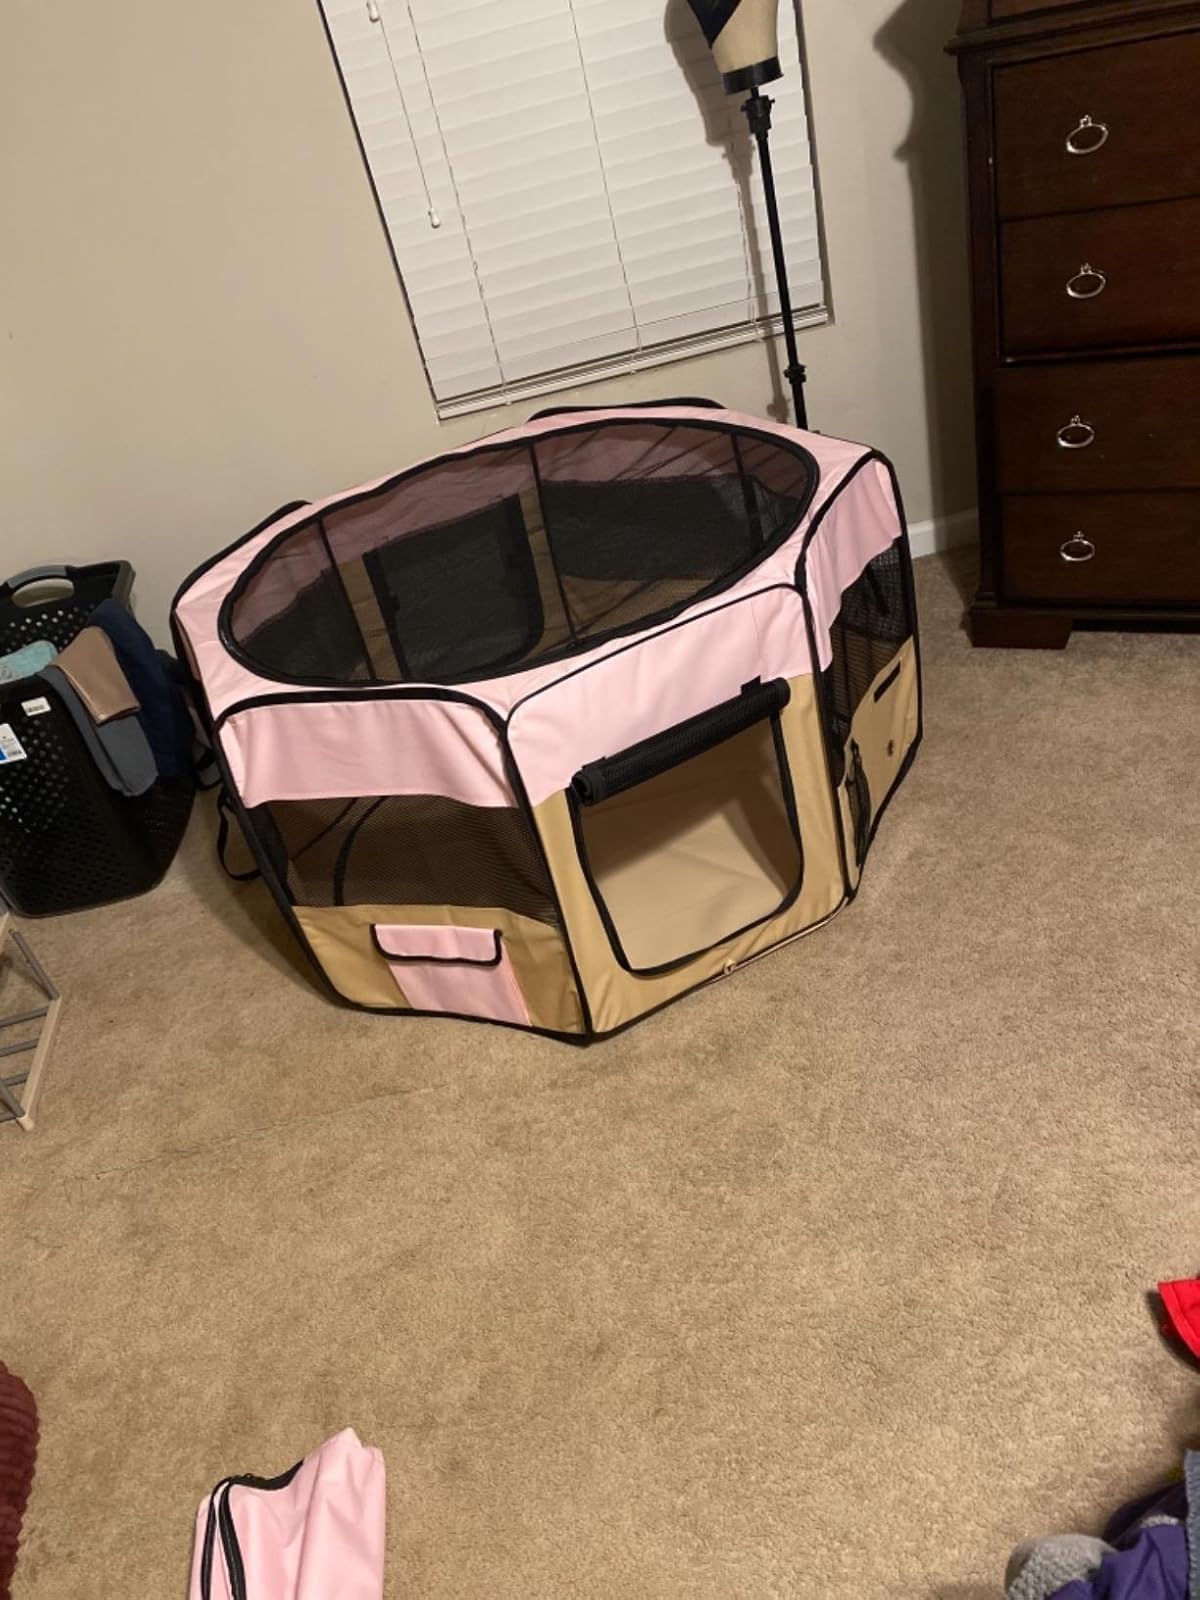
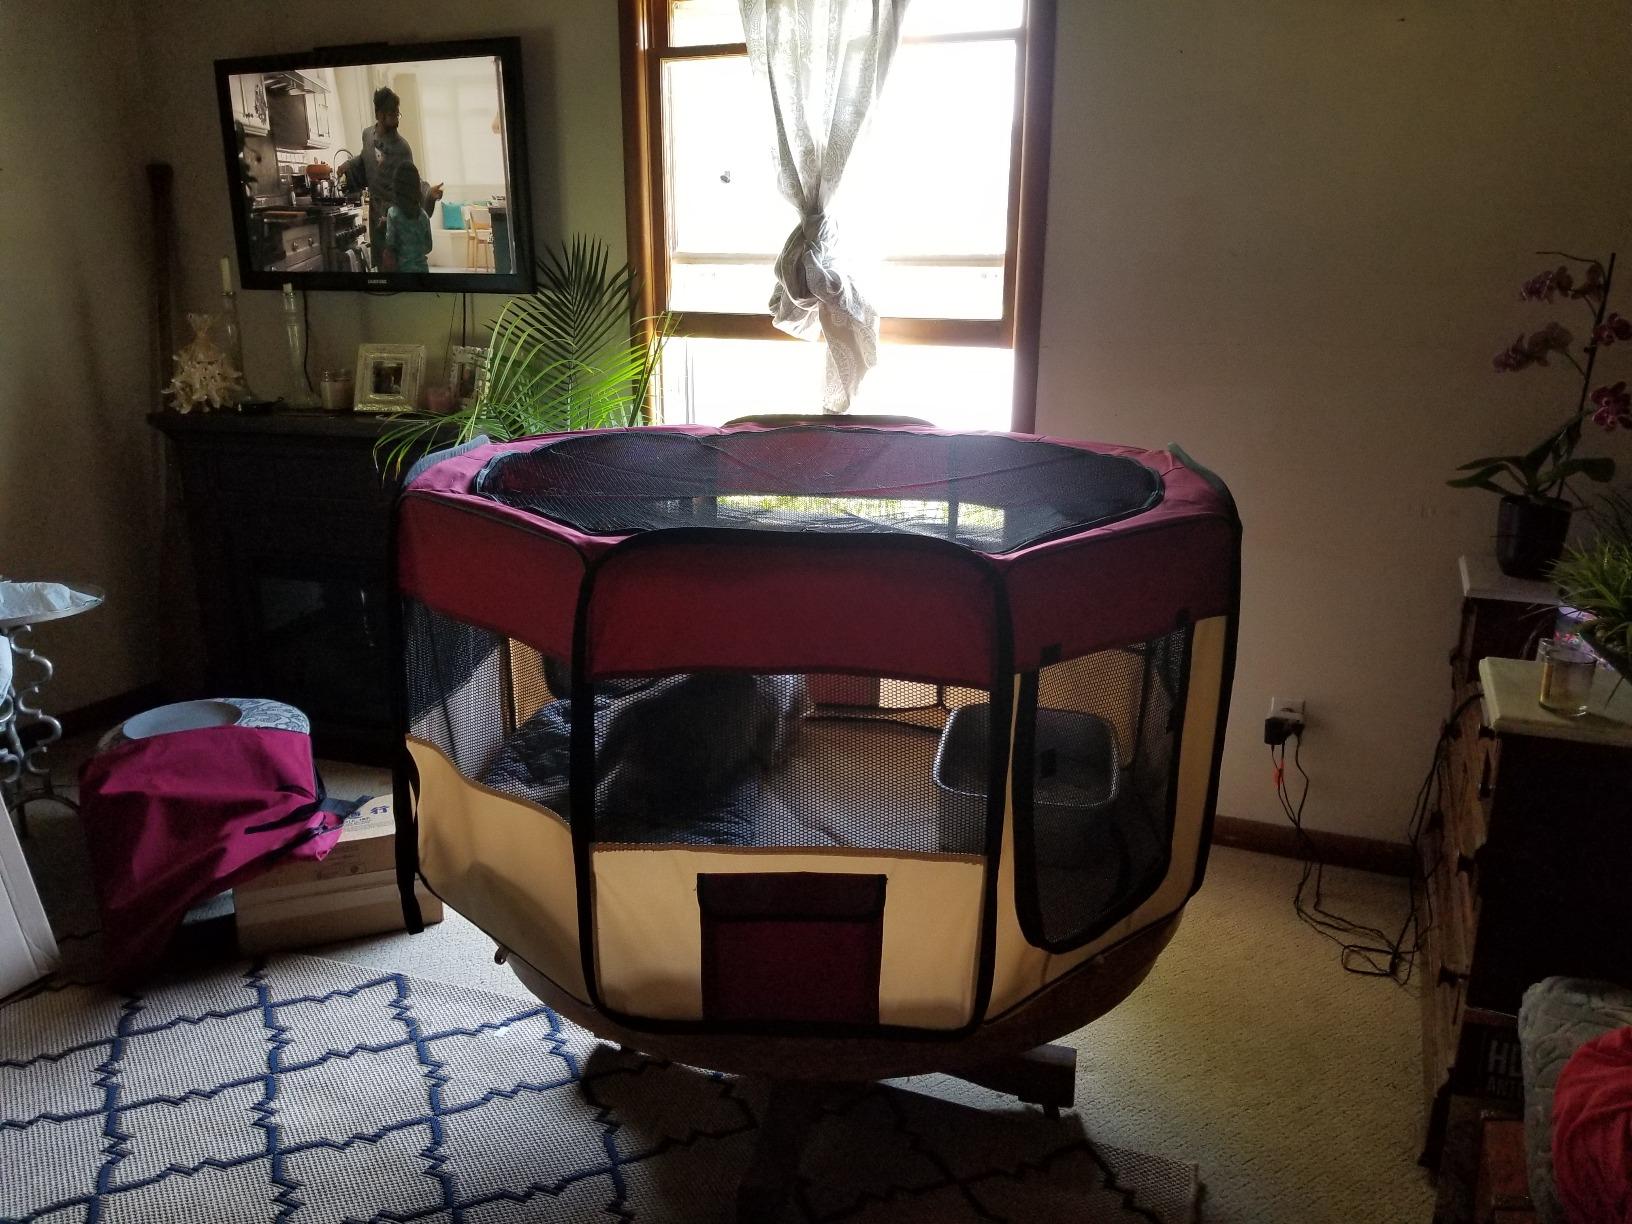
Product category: items_kennel
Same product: no